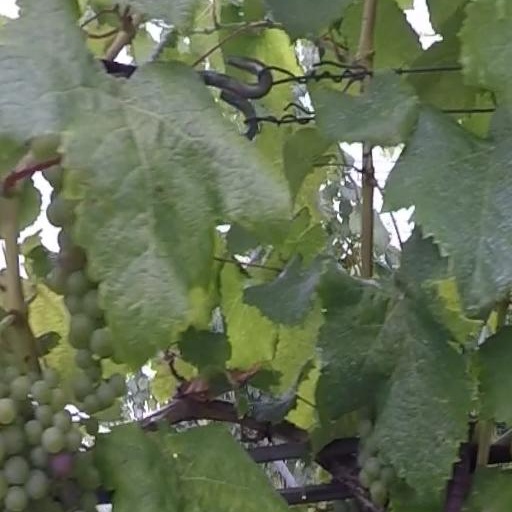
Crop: grape